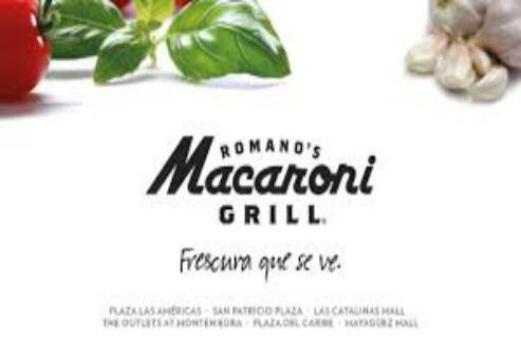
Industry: Food